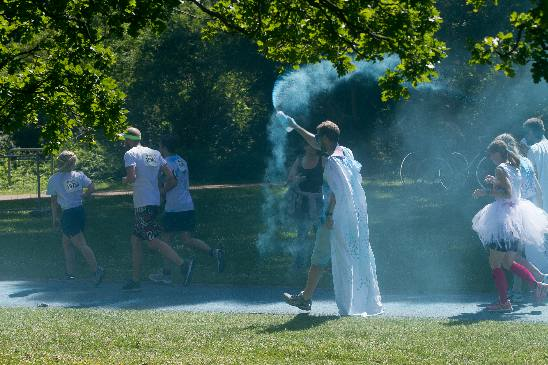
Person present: Yes